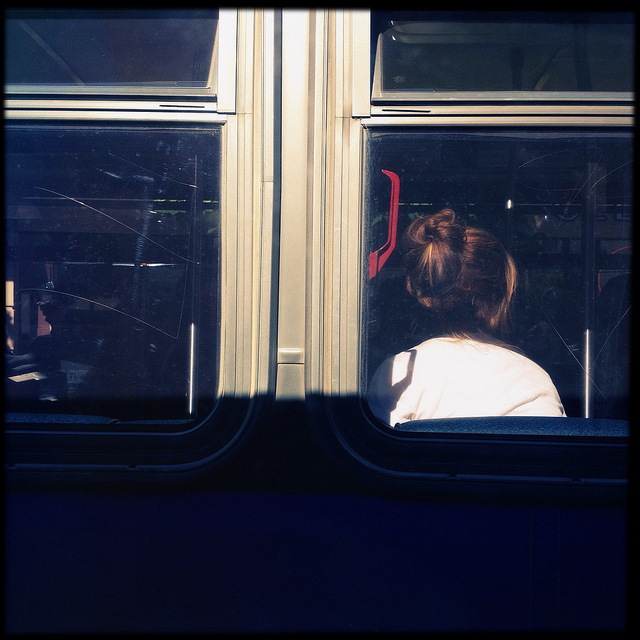
The back of a persons head sitting in a train cart.

Outside view looking into a bus window that shows a girl sitting

The back of a child's head pressed against a bus window.

View of a train with a person in the window.